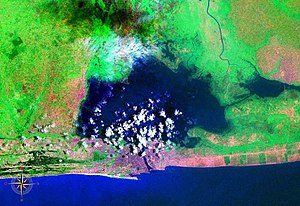
Nokouésøen
Satellitbillede af Nokouésøen.